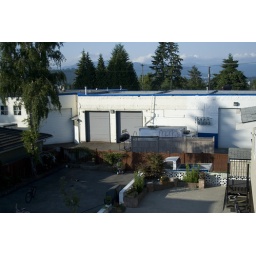
Our New house in burnaby, looking down from master bedroom window